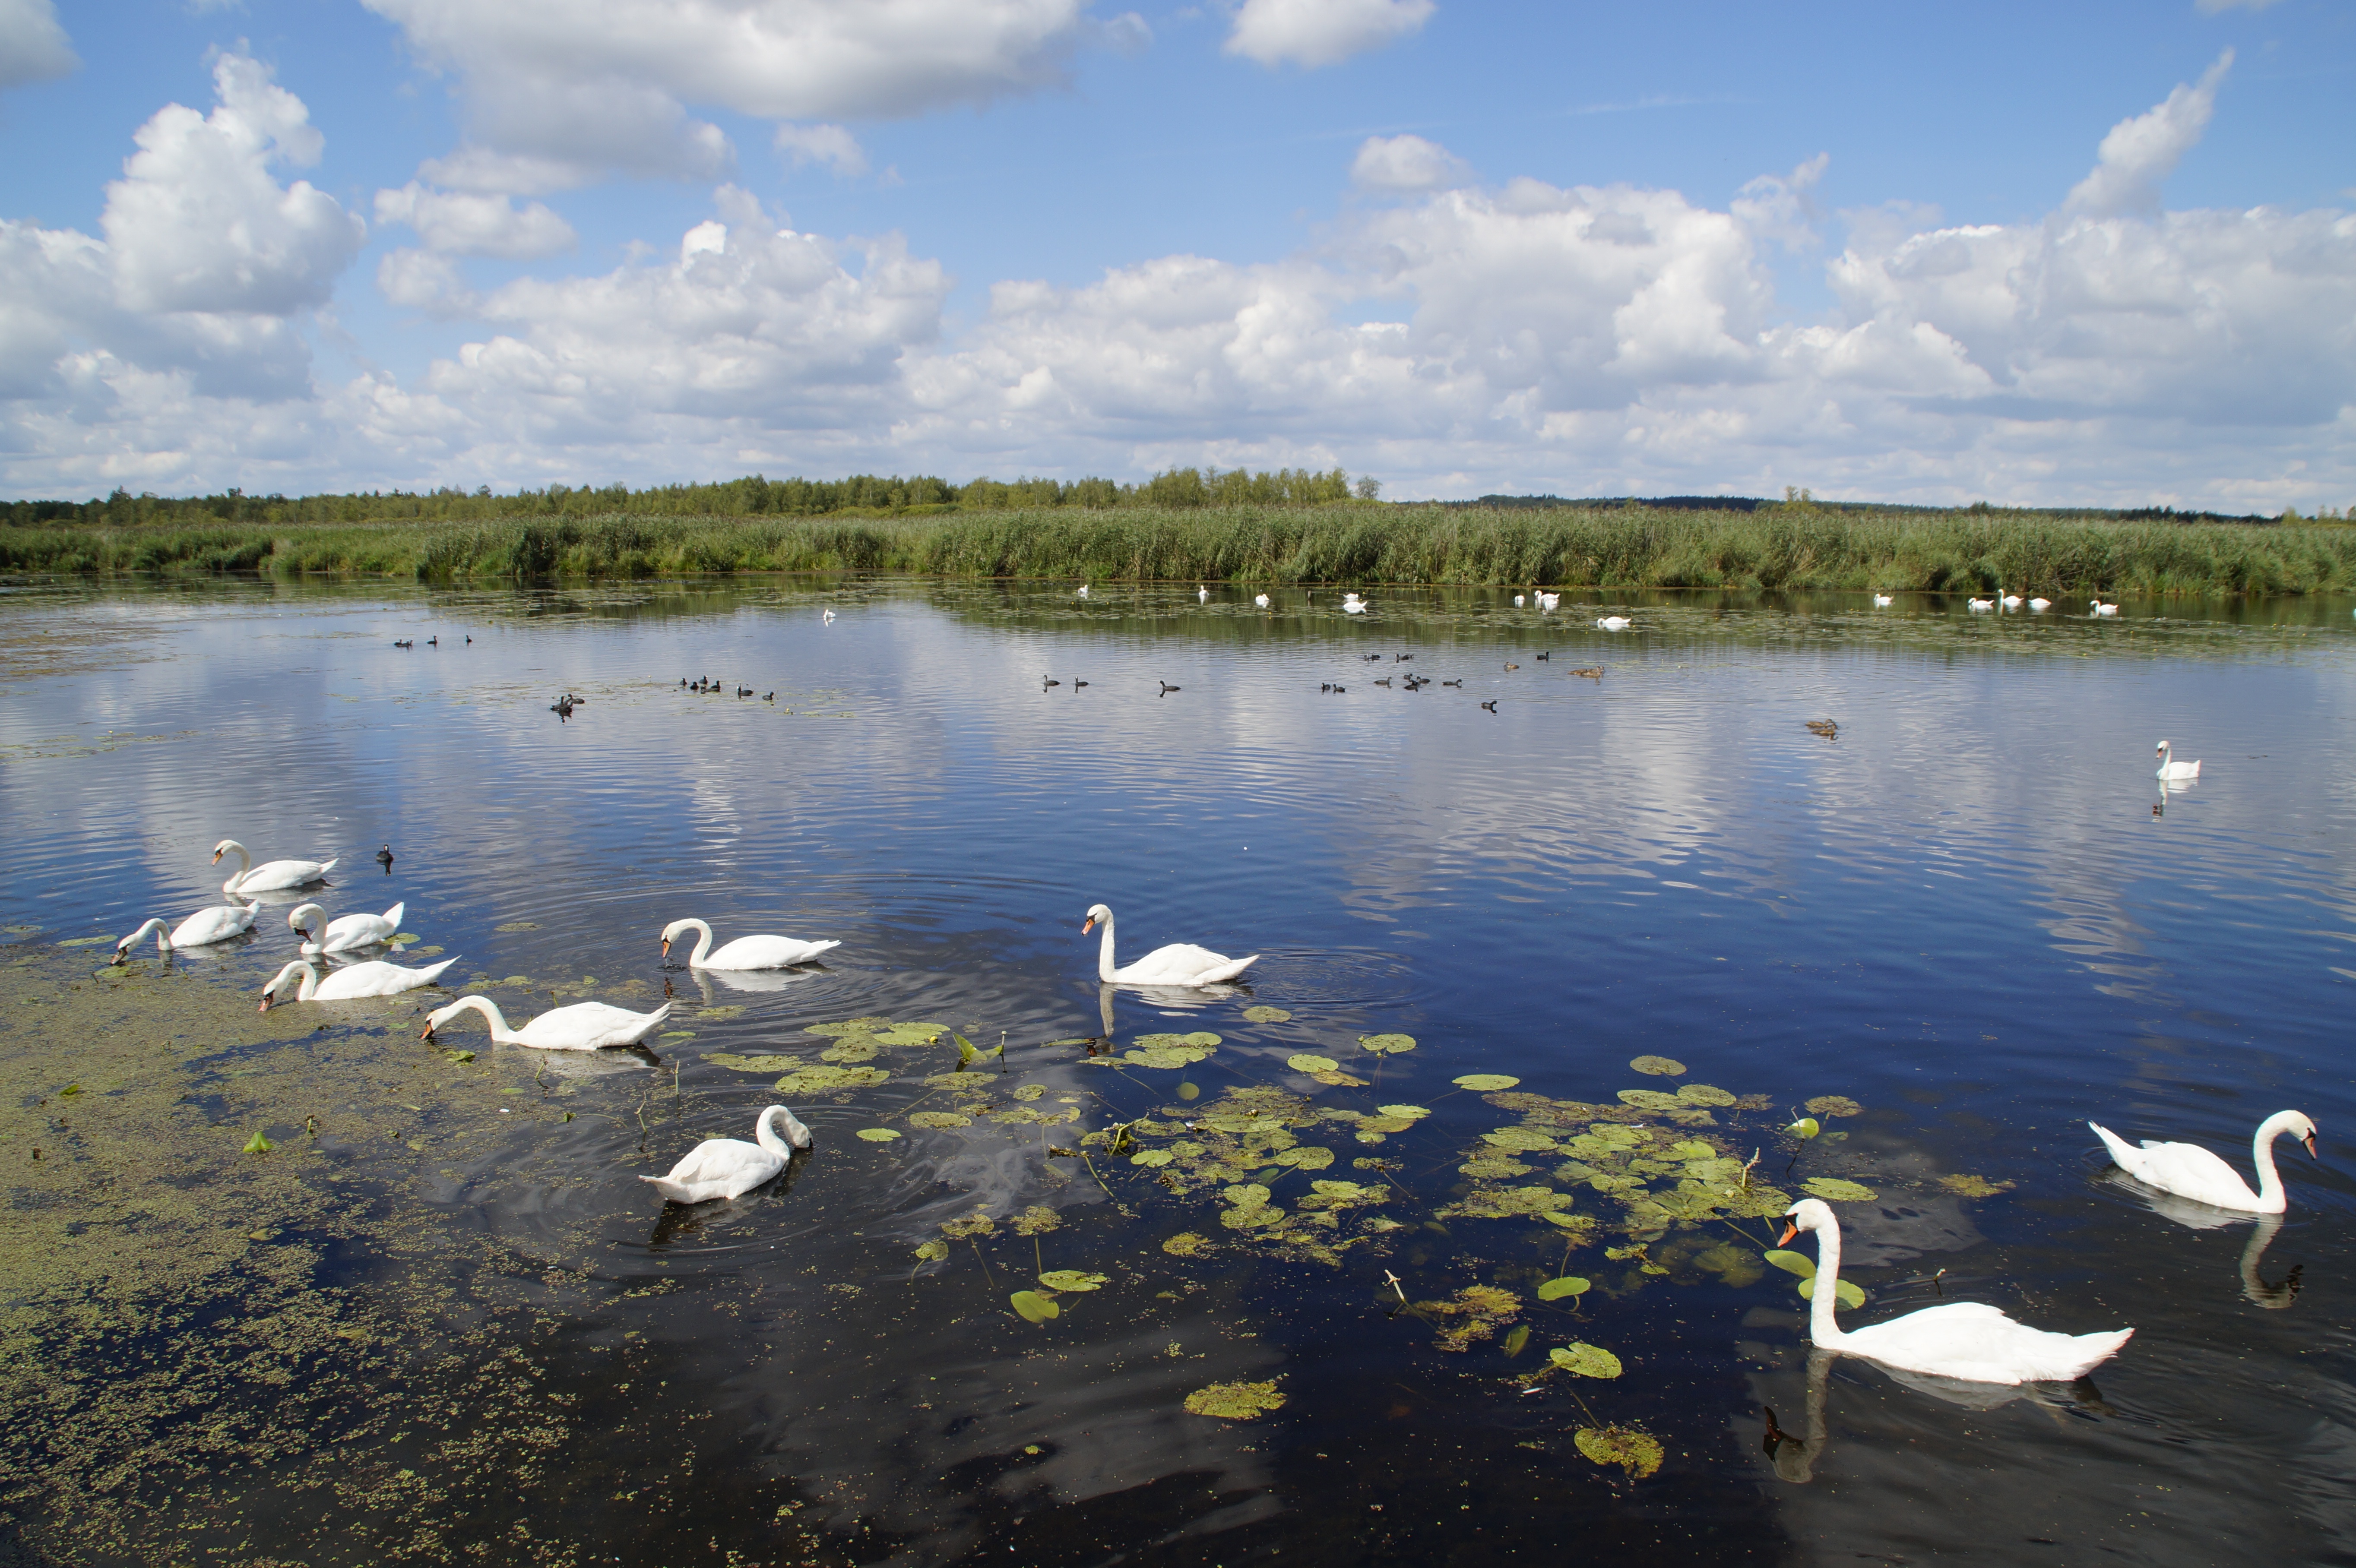
landscape, sea, water, nature, marsh, bird, cloud, sky, shore, lake, river, summer, reed, pond, reflection, reservoir, fauna, clouds, swans, wetland, tributary, habitat, waterfowl, loch, waters, water bird, animal world, ecosystem, moorland, mirroring, grasses, nature conservation, nature reserve, southern germany, spring lake, summer landscape, baden wurttemberg, silted, natural environment